Scout Association of Lithuania

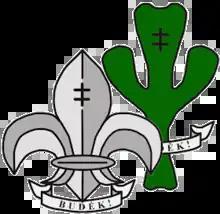
Scout Association of Lithuania

Lietuvos skautų sąjunga (LSS, "Scout Association of Lithuania") is one of Lithuania's Scouting organizations. The organization serves about 1,300 members as of 2008.